Dalai Lama

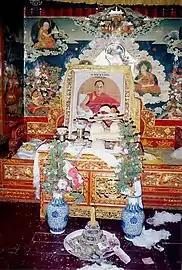
Throne awaiting Dalai Lama's return. Summer residence of 14th Dalai Lama, Nechung, Tibet.

As requested by the third Shunyi King of Ming China, Chelike, Sonam Gyatso was given title Duǒ Er Zhǐ Chàng (朵儿只唱) by the Wanli Emperor.